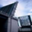
Label: bridge